A Girl Missing

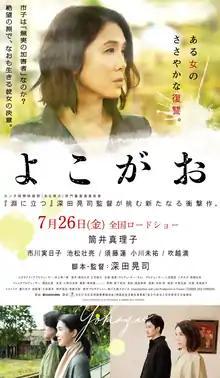
Theatrical release poster

is a 2019 drama film written and directed by Kōji Fukada. It was entered into numerous international film festivals, including Locarno, Toronto, New York and Rotterdam.